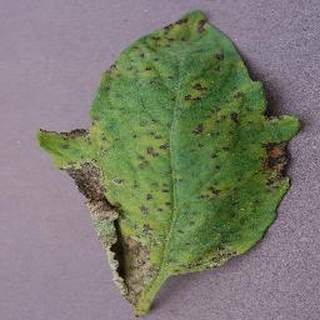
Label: tomato_septoria_leaf_spot